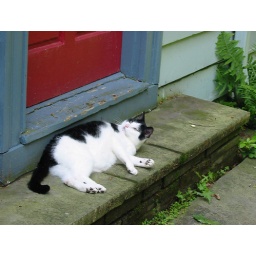
This cow cat hangs out around our house. He isn't ours. We don't feed him. He just hangs out.